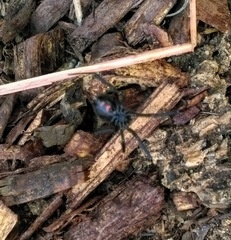
Species: Lactrodectus_hesperus